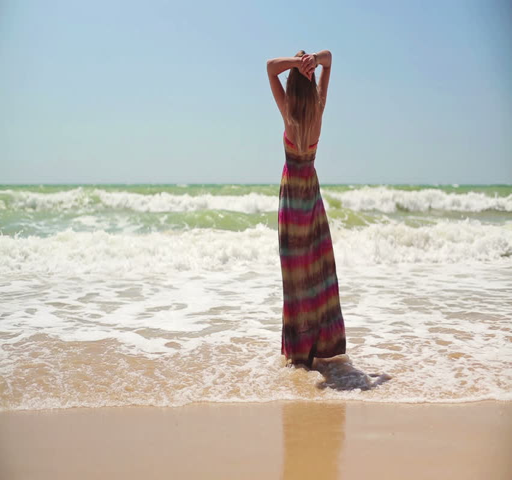
young woman in colorful dress standing on the beach